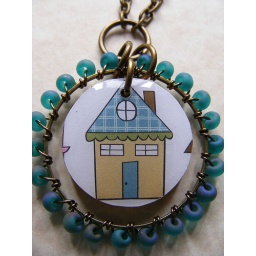
A wooden disc, decoupaged with scrapbook paper is encircled within a beaded brass loop and then hung on brass chain.